Stanislav Grof

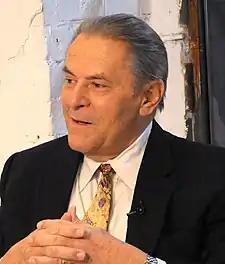
Stanislav Grof in 2009

Stanislav Grof (born July 1, 1931) is a Czech-born American psychiatrist. Grof is one of the principal developers of transpersonal psychology and research into the use of non-ordinary states of consciousness for purposes of psychological healing, deep self-exploration, and obtaining growth and insights into the human psyche.